John Poulett, 1st Baron Poulett

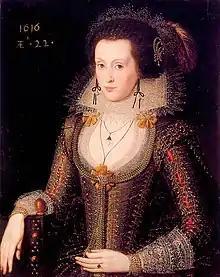
Elizabeth Poulet, 1616, by Robert Peake the Elder, Denver Art Museum

Poulett married Elizabeth Kenn of Kenn Court in Somerset, daughter of Florence Stallinge. They had the following children: